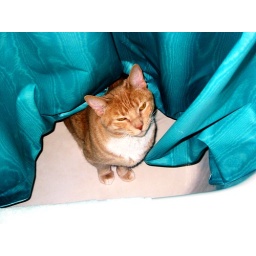
From a few years ago. My cat standing in the shower.